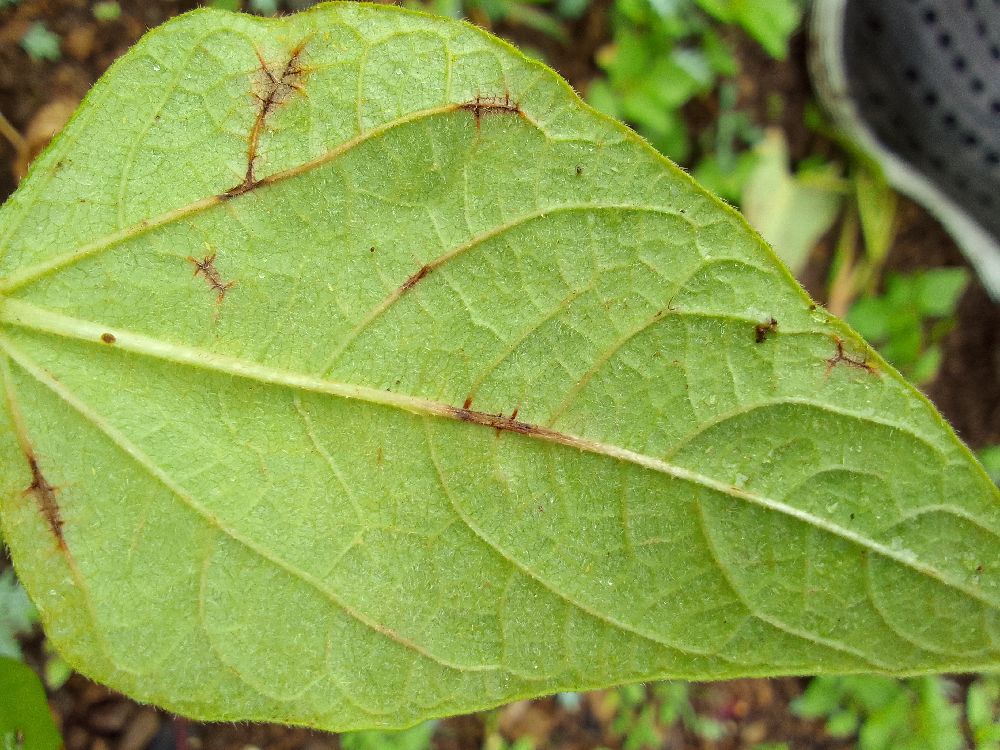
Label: anthracnose